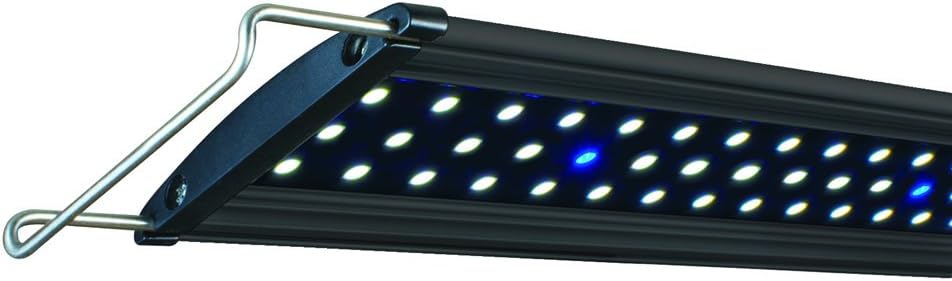
Lifegard Aquatics Full Spectrum LED Aquarium Lights
Category: Pet Supplies
Lifegard Aquatics Full Spectrum LED Aquarium Light is a cool running Energy-efficient LED aquarium light fixture. It provides excellent general purpose lighting for freshwater and saltwater aquariums enhancing the beauty of your fish and boosts the colors in your corals. Ultra-slim (9000K) LED’s deliver full spectrum and light intensity ideal for aquatic plants and saltwater aquariums. This lighting features three-mode ON/OFF switch: Full Spectrum, Lunar Blue, and OFF positions so you can manually transition from Full Spectrum to lunar light conditions with ease.
Features: Includes adjustable metal brackets, plastic stand and hanging clips (for desired installation), waterproof touch control light switch and power cord | Ideal for tanks from 60" to 66" long | Includes 180 White LEDs and 9 Blue LEDs of .05 watt each | The entire LED board is covered with crystal clear soft resin that protects from moisture damage making the LEDs water resistant and easy to maintain | Total 1260 lumens